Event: Nepal Earthquake
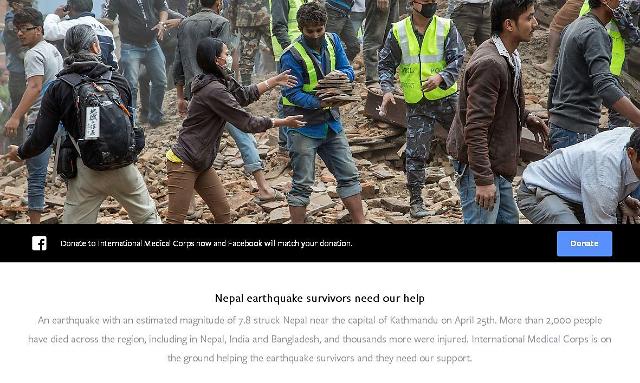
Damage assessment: damage